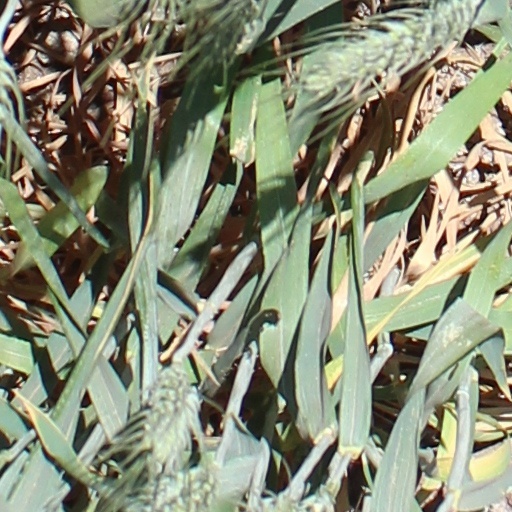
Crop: wheat